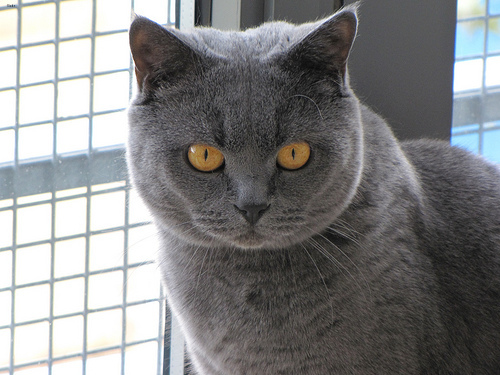
Animal: cat
Breed: British Shorthair